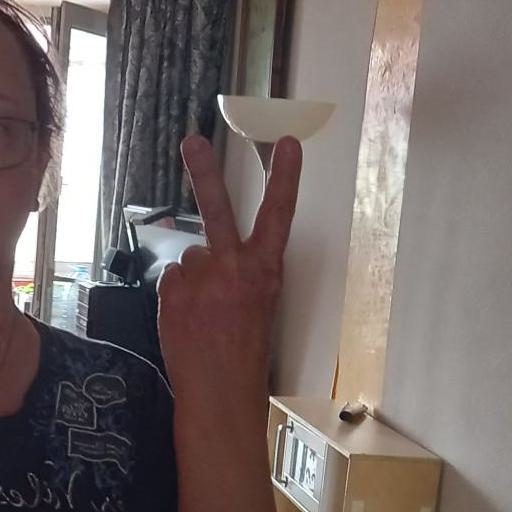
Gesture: peace_inverted